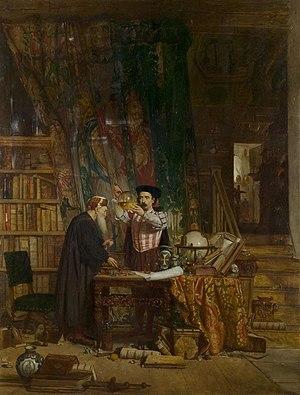
L'alchimie est une discipline qui peut se définir comme « un ensemble de pratiques et de spéculations en rapport avec la transmutation des métaux ». L'un des objectifs de l'alchimie est le grand œuvre, c'est-à-dire la réalisation de la pierre philosophale permettant la transmutation des métaux, principalement des métaux « vils », comme le plomb, en métaux nobles comme l'argent ou l'or. Cet objectif se fonde sur la théorie que les métaux sont des corps composés. Un autre objectif classique de l'alchimie est la recherche de la panacée et la prolongation de la vie via un élixir de longue vie. La pratique de l'alchimie et les théories de la matière sur lesquelles elle se fonde, sont parfois accompagnées, notamment à partir de la Renaissance, de spéculations philosophiques, mystiques ou spirituelles.